Electrofuel

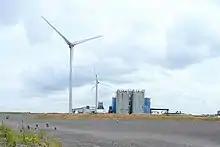
Electrofuels from renewable energy could replace fossil fuels.

Electrofuels, also known as e-fuels, are a class of synthetic fuels which function as drop-in replacement fuels for internal combustion engines. They are manufactured using captured carbon dioxide or carbon monoxide, together with hydrogen obtained from water splitting. Electrolysis is possible with both traditional fossil fuel energy sources, as well as low-carbon electricity sources such as wind, solar and nuclear power.